Hamad Sa'b

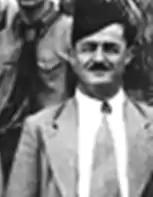
Sa'b at Bloudan Conference, 1937

Hamad Sa'b (surname also spelled "Saab" or "Sa'ab") (21 April 1892 - 25 July 1941) was an Arab nationalist rebel commander from Lebanon. He was born to a Druze family in Kahlouniyeh in the Chouf region of the Mutasarrifate of Mount Lebanon during the Ottoman era. He took part in the Great Syrian Revolt against French rule in 1925-27.